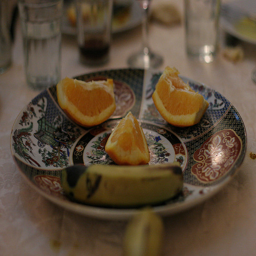
A very pretty small plate with some cut fruit.
a blue and red plate with orange segments and a banana on it.
a couple of orange slices are on a plate
A small plate with Asian designs that has a small banana and three orange slices on it.
Slices of orange arranged on an ornate plate